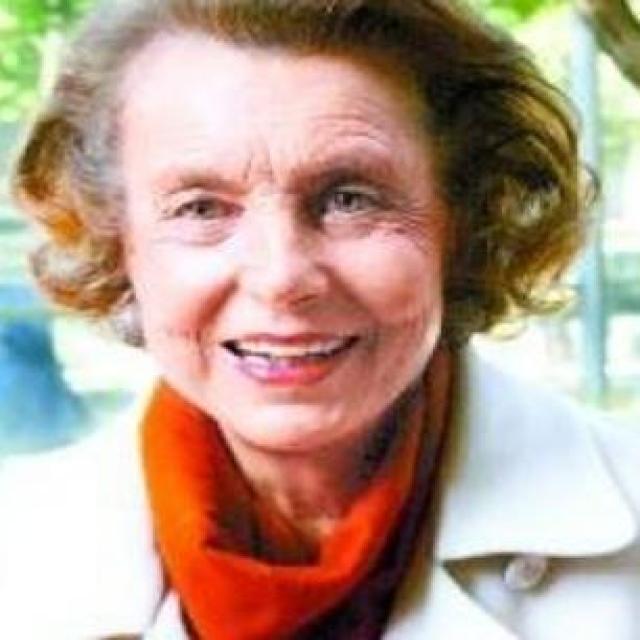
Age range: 45-64